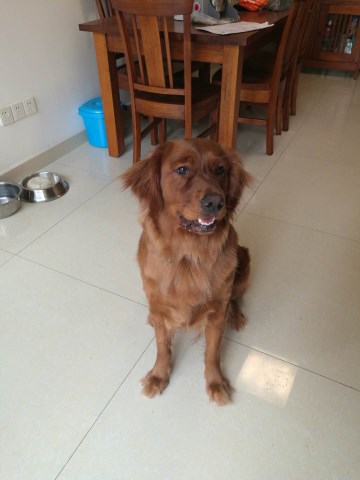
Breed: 5355-n000126-golden_retriever